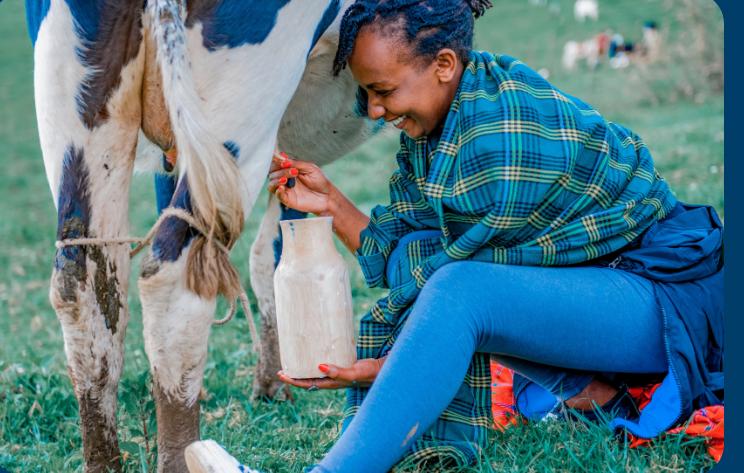
Mama mmoja ambaye ameshuka nywele zake na huyu mama ameketi chini ya nyasi na huyu anakamua ng'ombe na huyu ng'ombe anarangi tofauti tofauti.